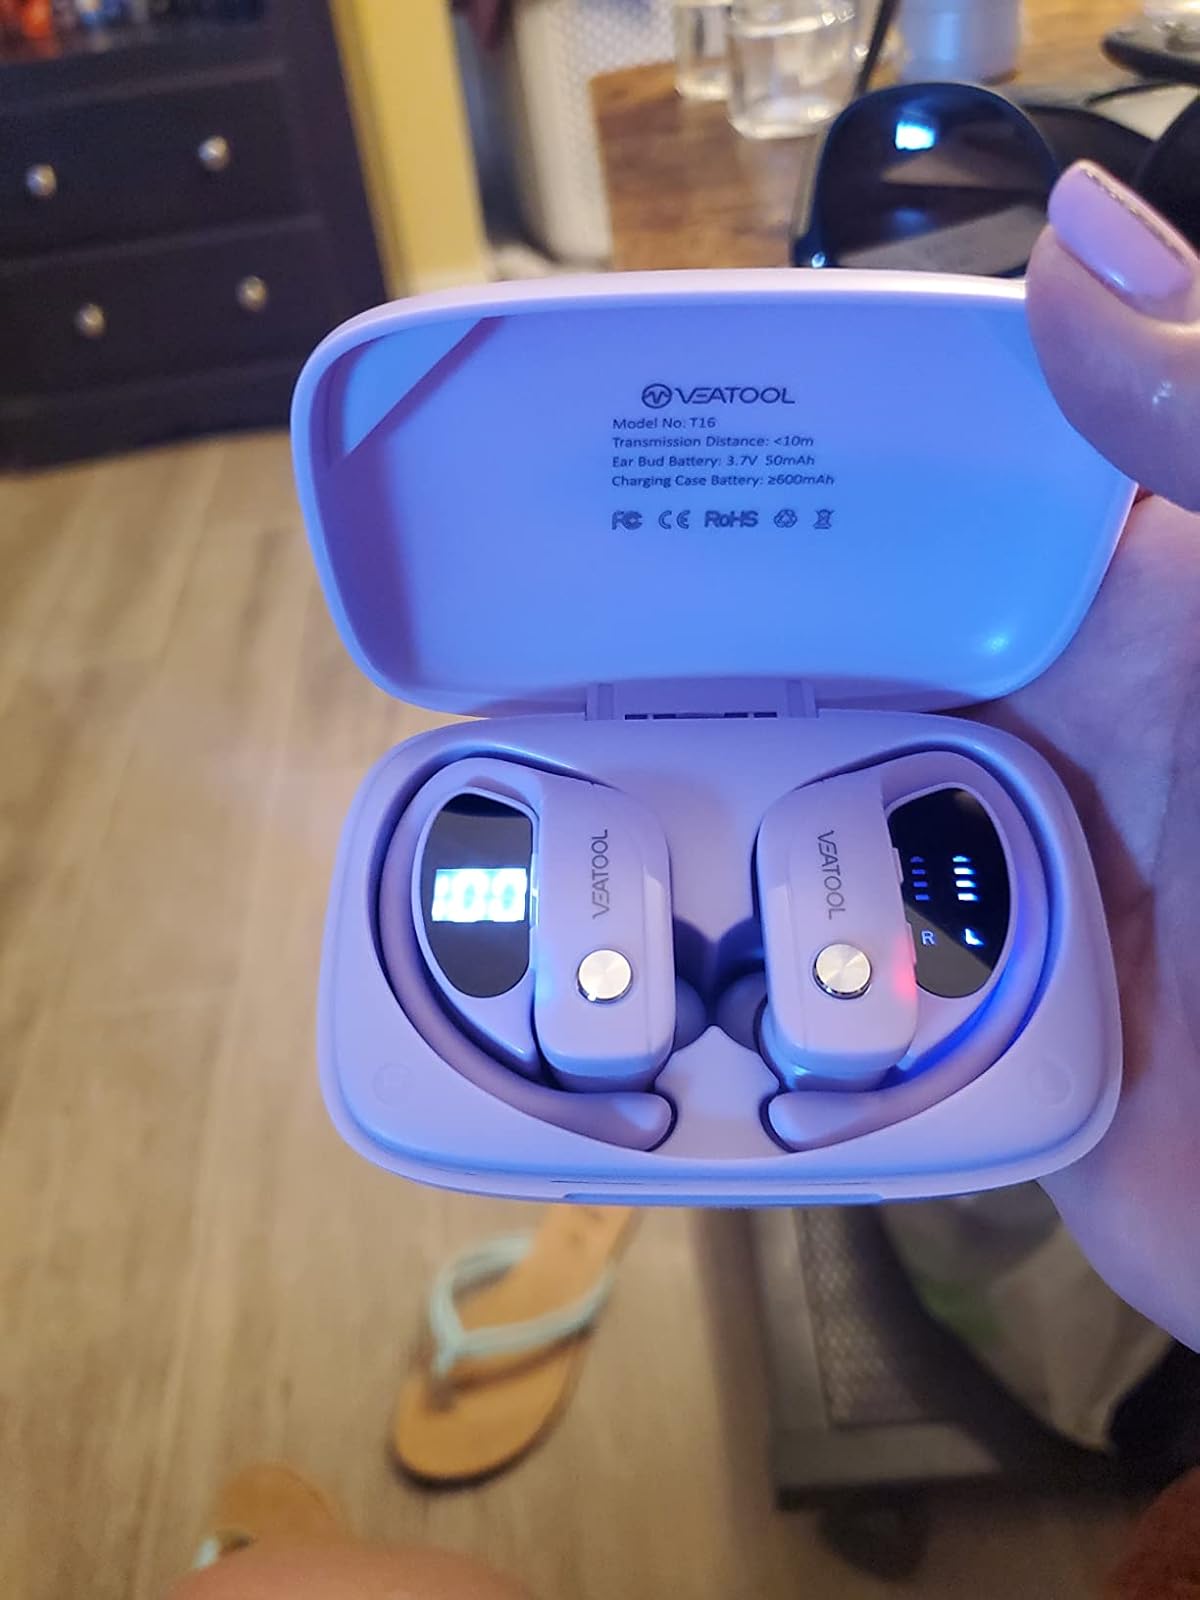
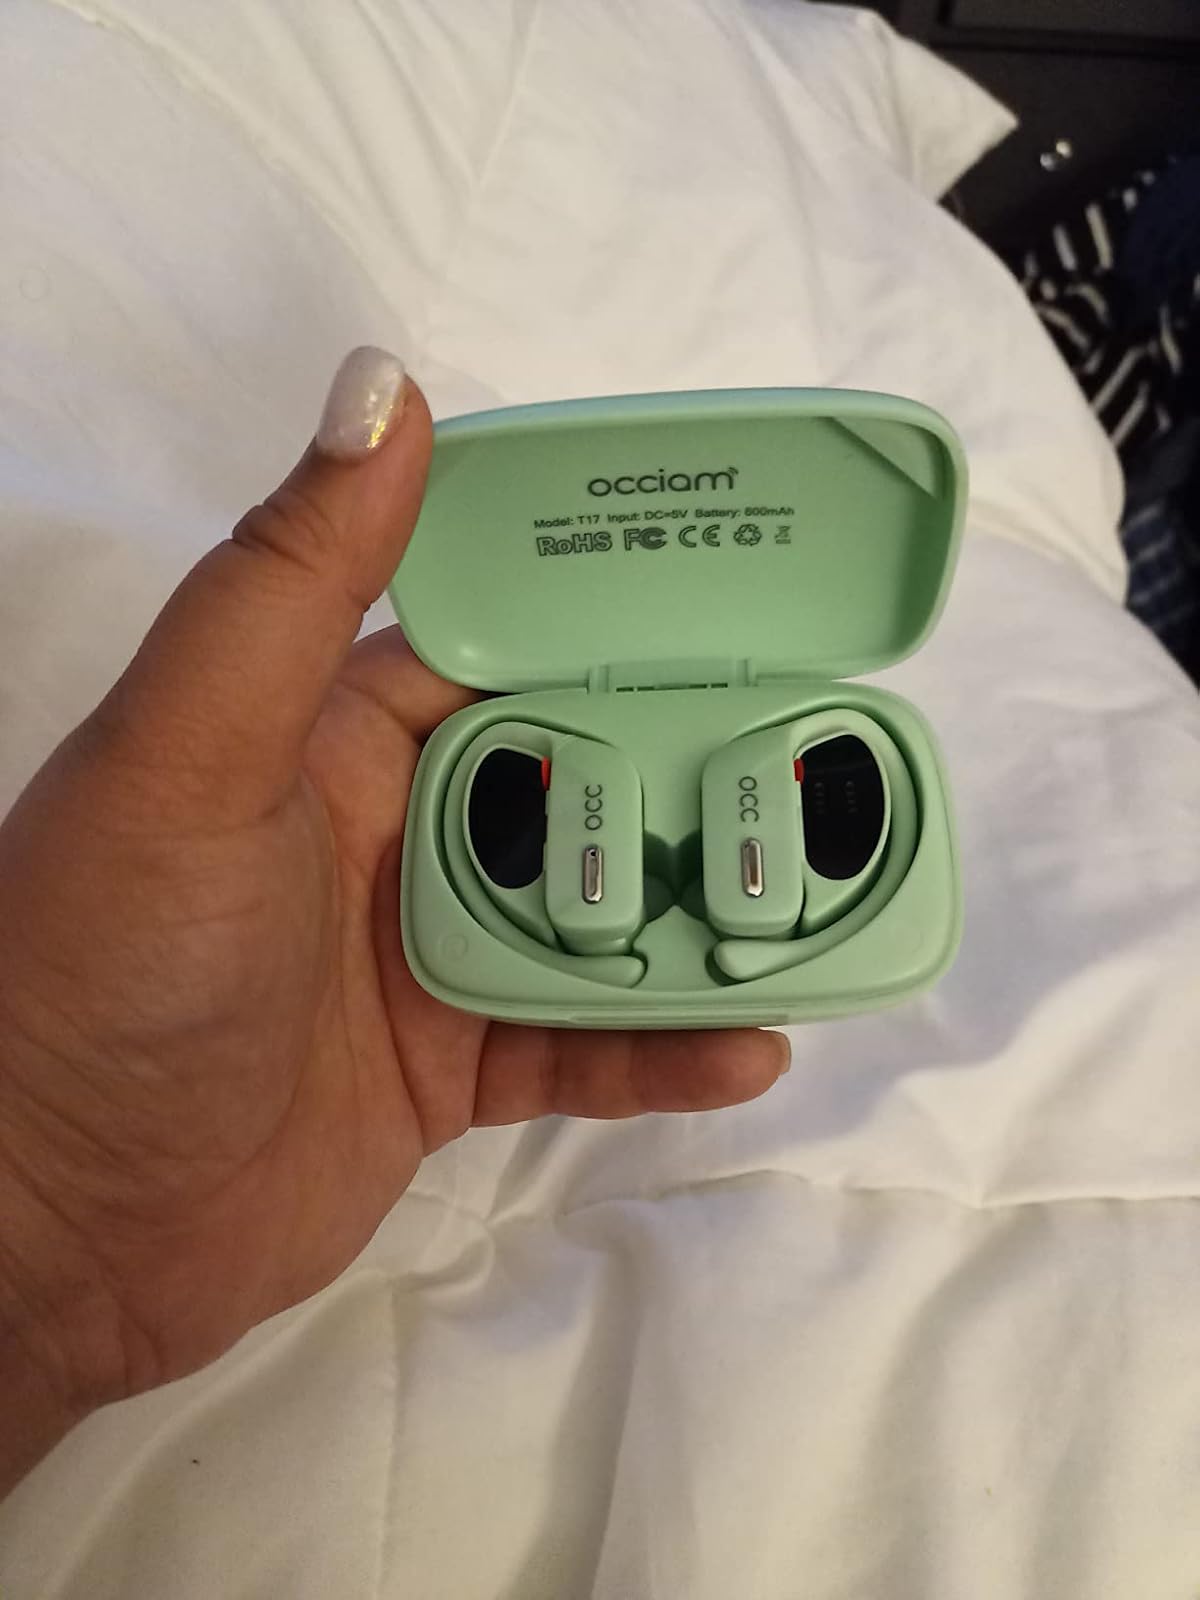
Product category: earbuds
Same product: no